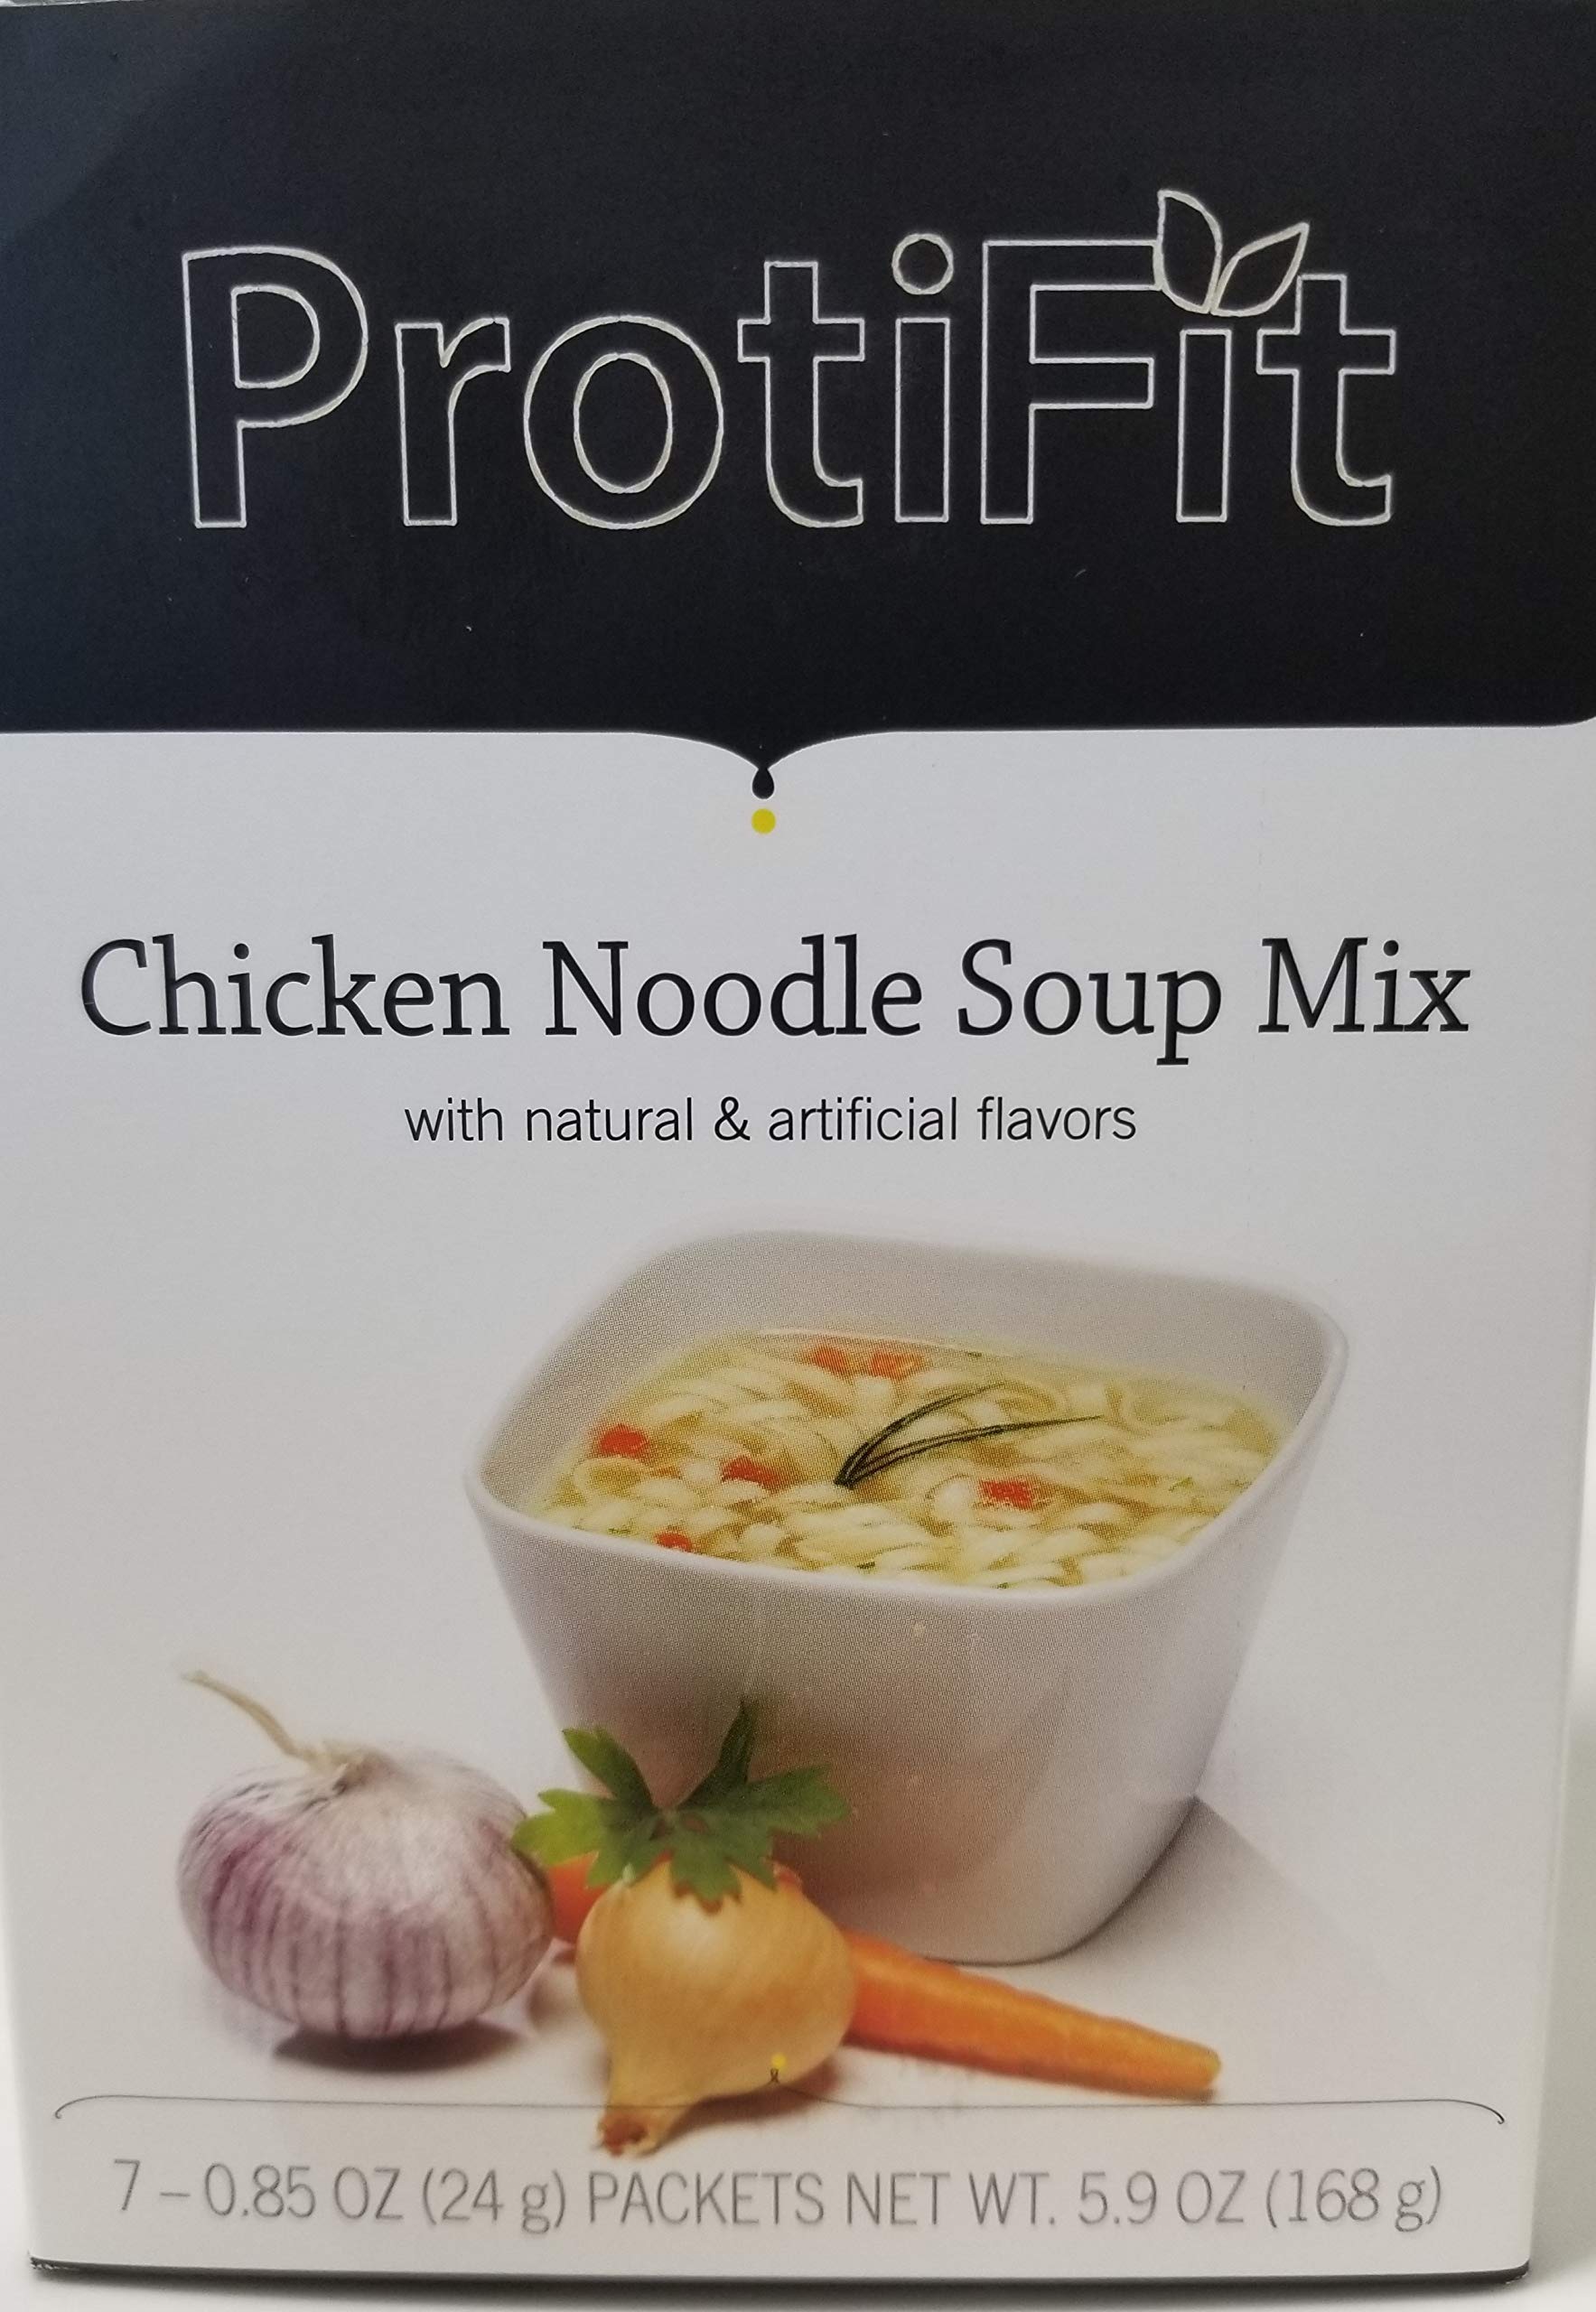
Item Name: Proti Fit Chicken Noodle Soup (Ideal Protein Compatible)
Value: 1.0
Unit: Count

Price: 15.49